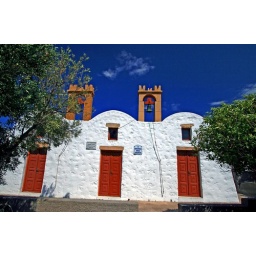
Church facade with red doors framed by olive trees. Agios Pandeleimon, Patmos Island, Dodecanese, Greece